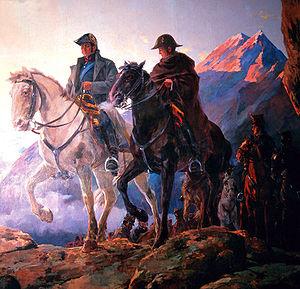
1ᵉʳ janvier : le roi birman Bagyidaw envahit l’Assam, situé à l’ouest de son royaume. Fidèle à la tradition des souverains de la dynastie Konbaung, il tente ainsi de rétablir l’unité du royaume. Après la bataille de Ghiladhari, il retire ses forces en avril après avoir reçu une forte indemnité.
25 janvier : les Britanniques se retirent officiellement de Saint-Louis, puis de Gorée le 5 février. Les Français reprennent possession du Sénégal. C’est la seule voie fluviale utilisée par les Européens pour progresser à l’intérieur des terres africaines. Les anciens comptoirs sont voués au commerce, et des plantations se développent à l’intérieur des terres. Le colonel Schmaltz est nommé gouverneur du Sénégal.
Les guerres d'indépendance hispano-américaines furent les nombreuses guerres contre la domination espagnole en Amérique espagnole dans le but de l'indépendance politique qui eurent lieu au début du XIXᵉ siècle, peu de temps après l'invasion française de l'Espagne en 1807 pendant les guerres napoléoniennes en Europe. Bien qu'il y ait eu des recherches sur l'idée d'une identité hispano-américaine distincte de celle de la péninsule ibérique, l'indépendance politique n'était pas au départ l'objectif de la plupart des Hispano-Américains, ni nécessairement inévitable. Avec la restauration de Ferdinand VII en 1814, le roi rejeta tout type de souveraineté populaire. Le triennat libéral de 1820 ne changea pas non plus la position de la constitution de Cadix de 1812 contre le séparatisme, tandis que les Latino-Américains étaient de plus en plus radicalisés en quête d'indépendance politique.